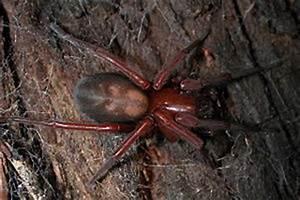
spider